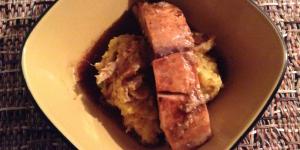
salmon marinado con soja